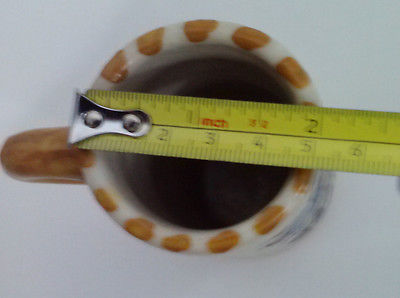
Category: mug